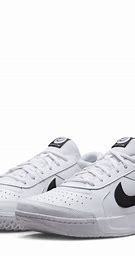
Brand: Nike
Model: Court Zoom Lite 3